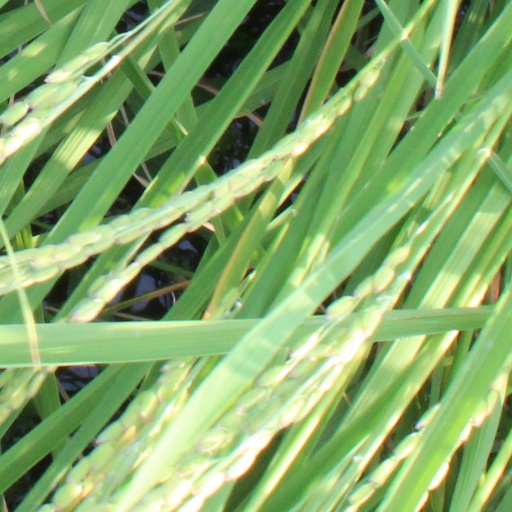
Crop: rice